Guanzhong

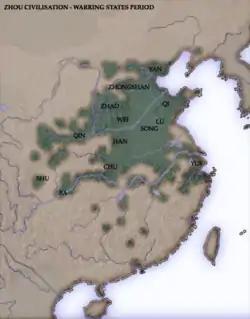
China during the warring states period. Guanzhong (Qin) is the southeast corner of the rectangle formed by the Yellow and Wei rivers.

The Guanzhong region became the heartland of the Zhou after Jī clan leader Gugong Danfu relocated his people south from Bin (modern day Binzhou, Shaanxi) to evade the violent raidings by Xunyu, Xianyun and Di nomads. It is from Guanzhong region that the Zhou state prospered and eventually conquered the Shang dynasty to establish the Zhou dynasty in 1046 BC.